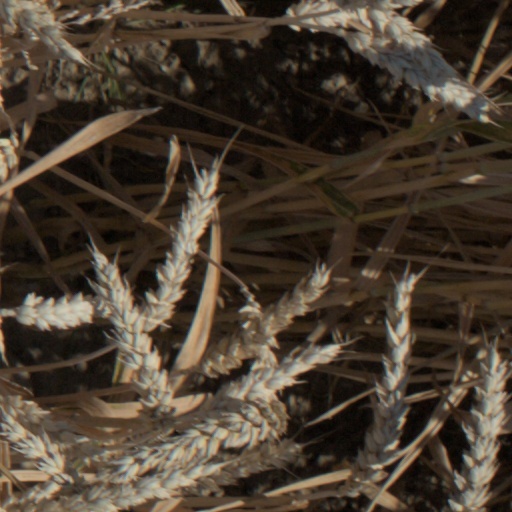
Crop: wheat